Formula One engines

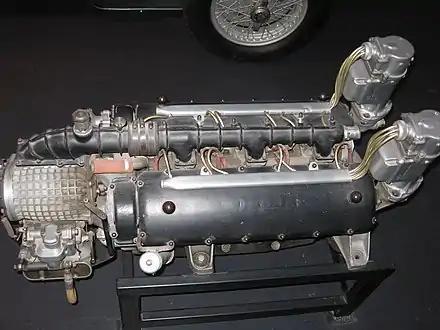
1.5 litre V12 supercharged engine from the Ferrari 125 of 1950

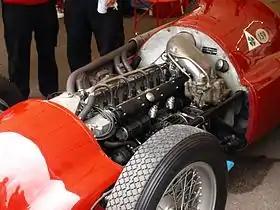
This Alfa Romeo 159 1.5L supercharged straight-8 engine of 1951 could produce up to .

During and after World War I (1914–1918), it became obvious that the size of engines (and if they were supercharged), not the size and weight of cars, primarily determined how fast they could run. Also, wealthy people started enjoying racing the smaller and more evenly matched Voiturette cars more than the no-limits "Voiture" 5-11L (mostly 4-cylinder) behemoths that contested the fastest class. In 1926, then-current Voiturette regulation of "up to 1,500 cc, supercharged" was adopted to the formerly unlimited Voiture class of Grand Prix races in France, and Voiturette class was re-defined as "up to 1,100 cc, no supercharger".